Indian vulture

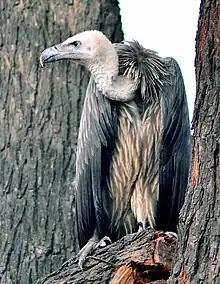
Indian vultures are slow and difficult breeders.

Indian vultures nest on cliffs, high buildings, and, more rarely, on trees. They sometimes build nests on old monuments and towers. A platform of sticks or twigs lined with leaves with the addition of green leaves advertising nest occupancy and fend off parasites.